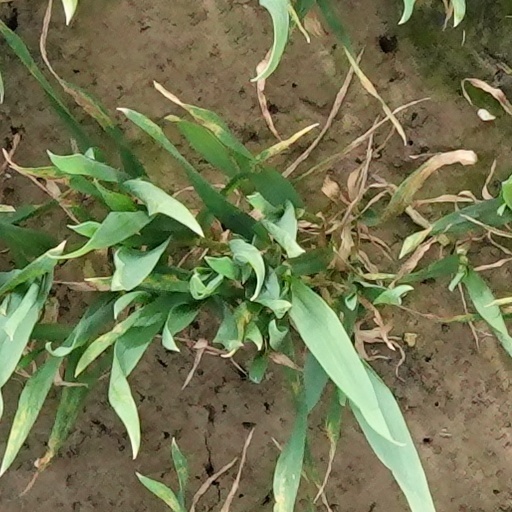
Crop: wheat